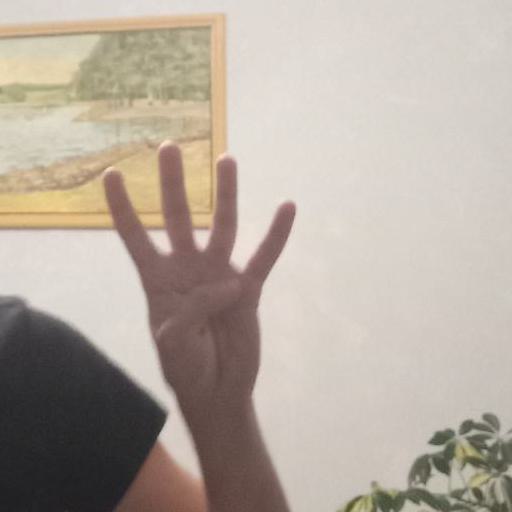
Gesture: four